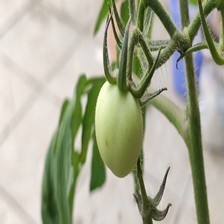
Label: tomato